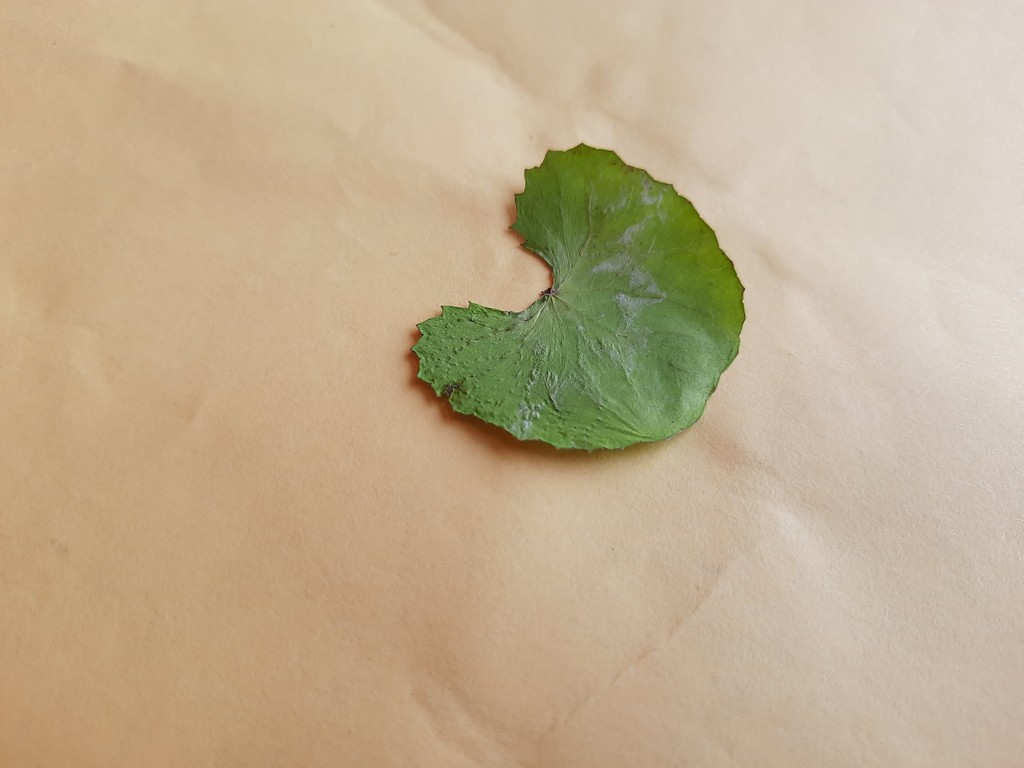
Label: Dried